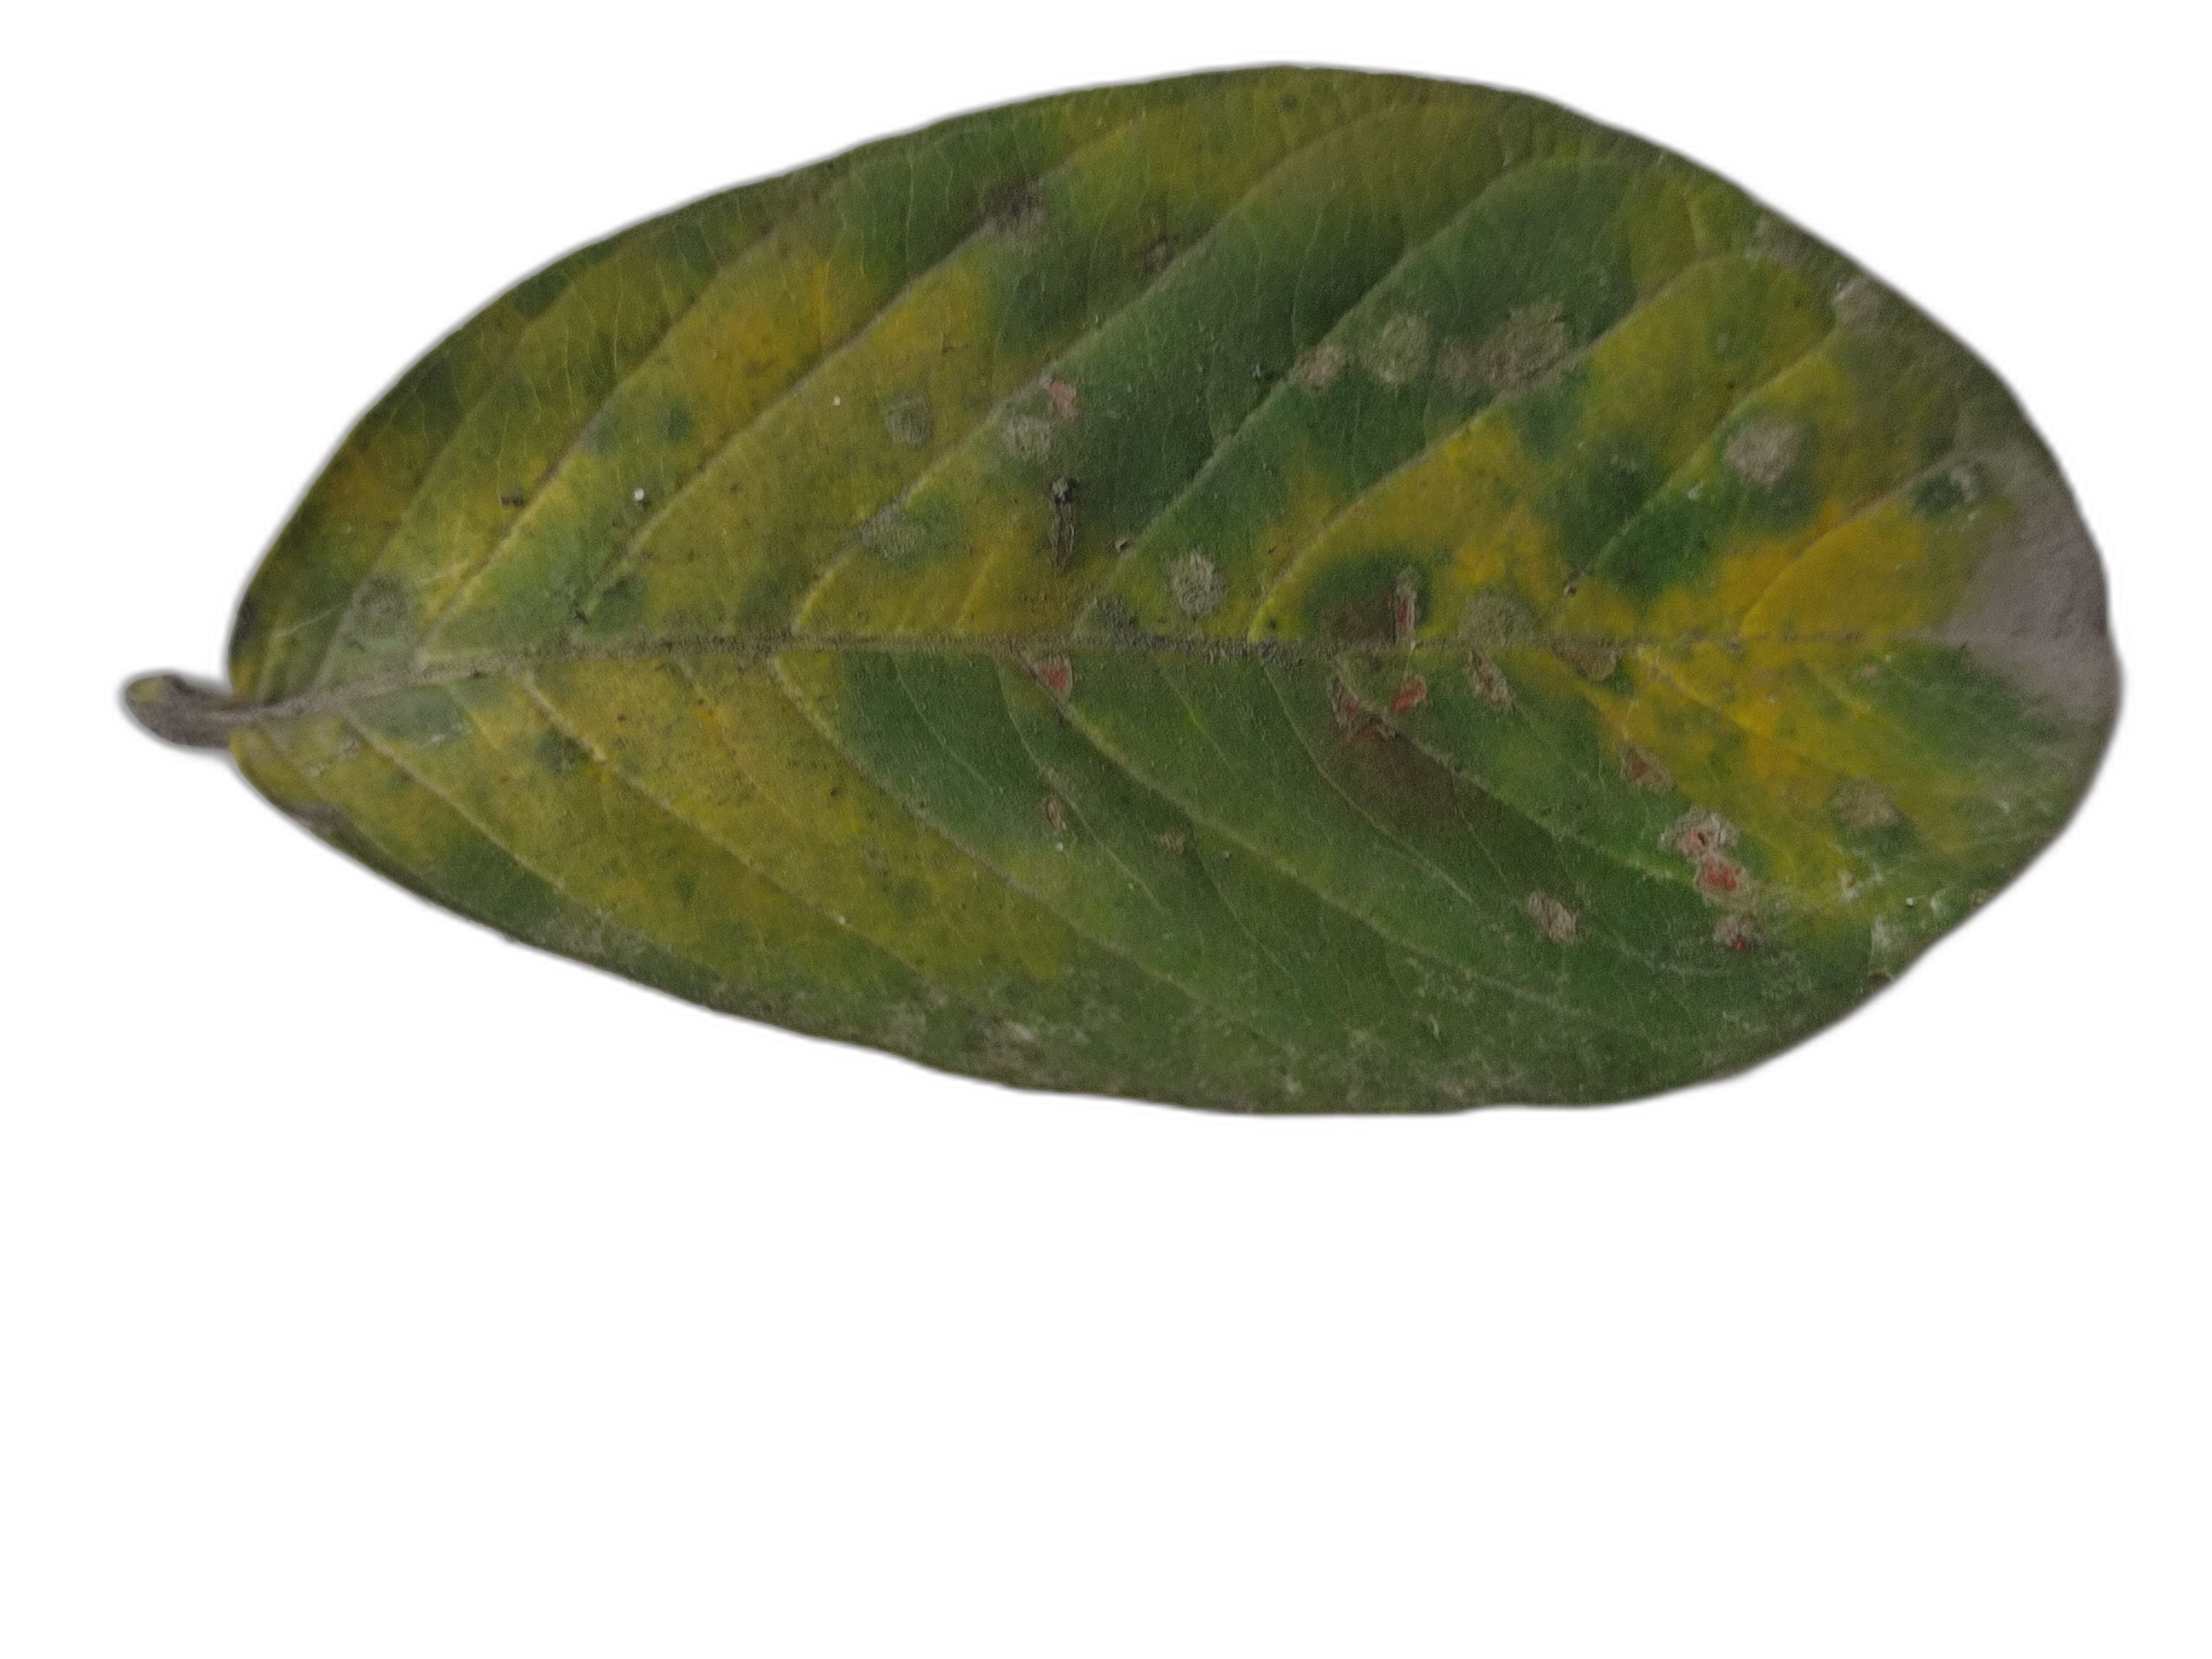
Plant part: leaf
Disease: Rust